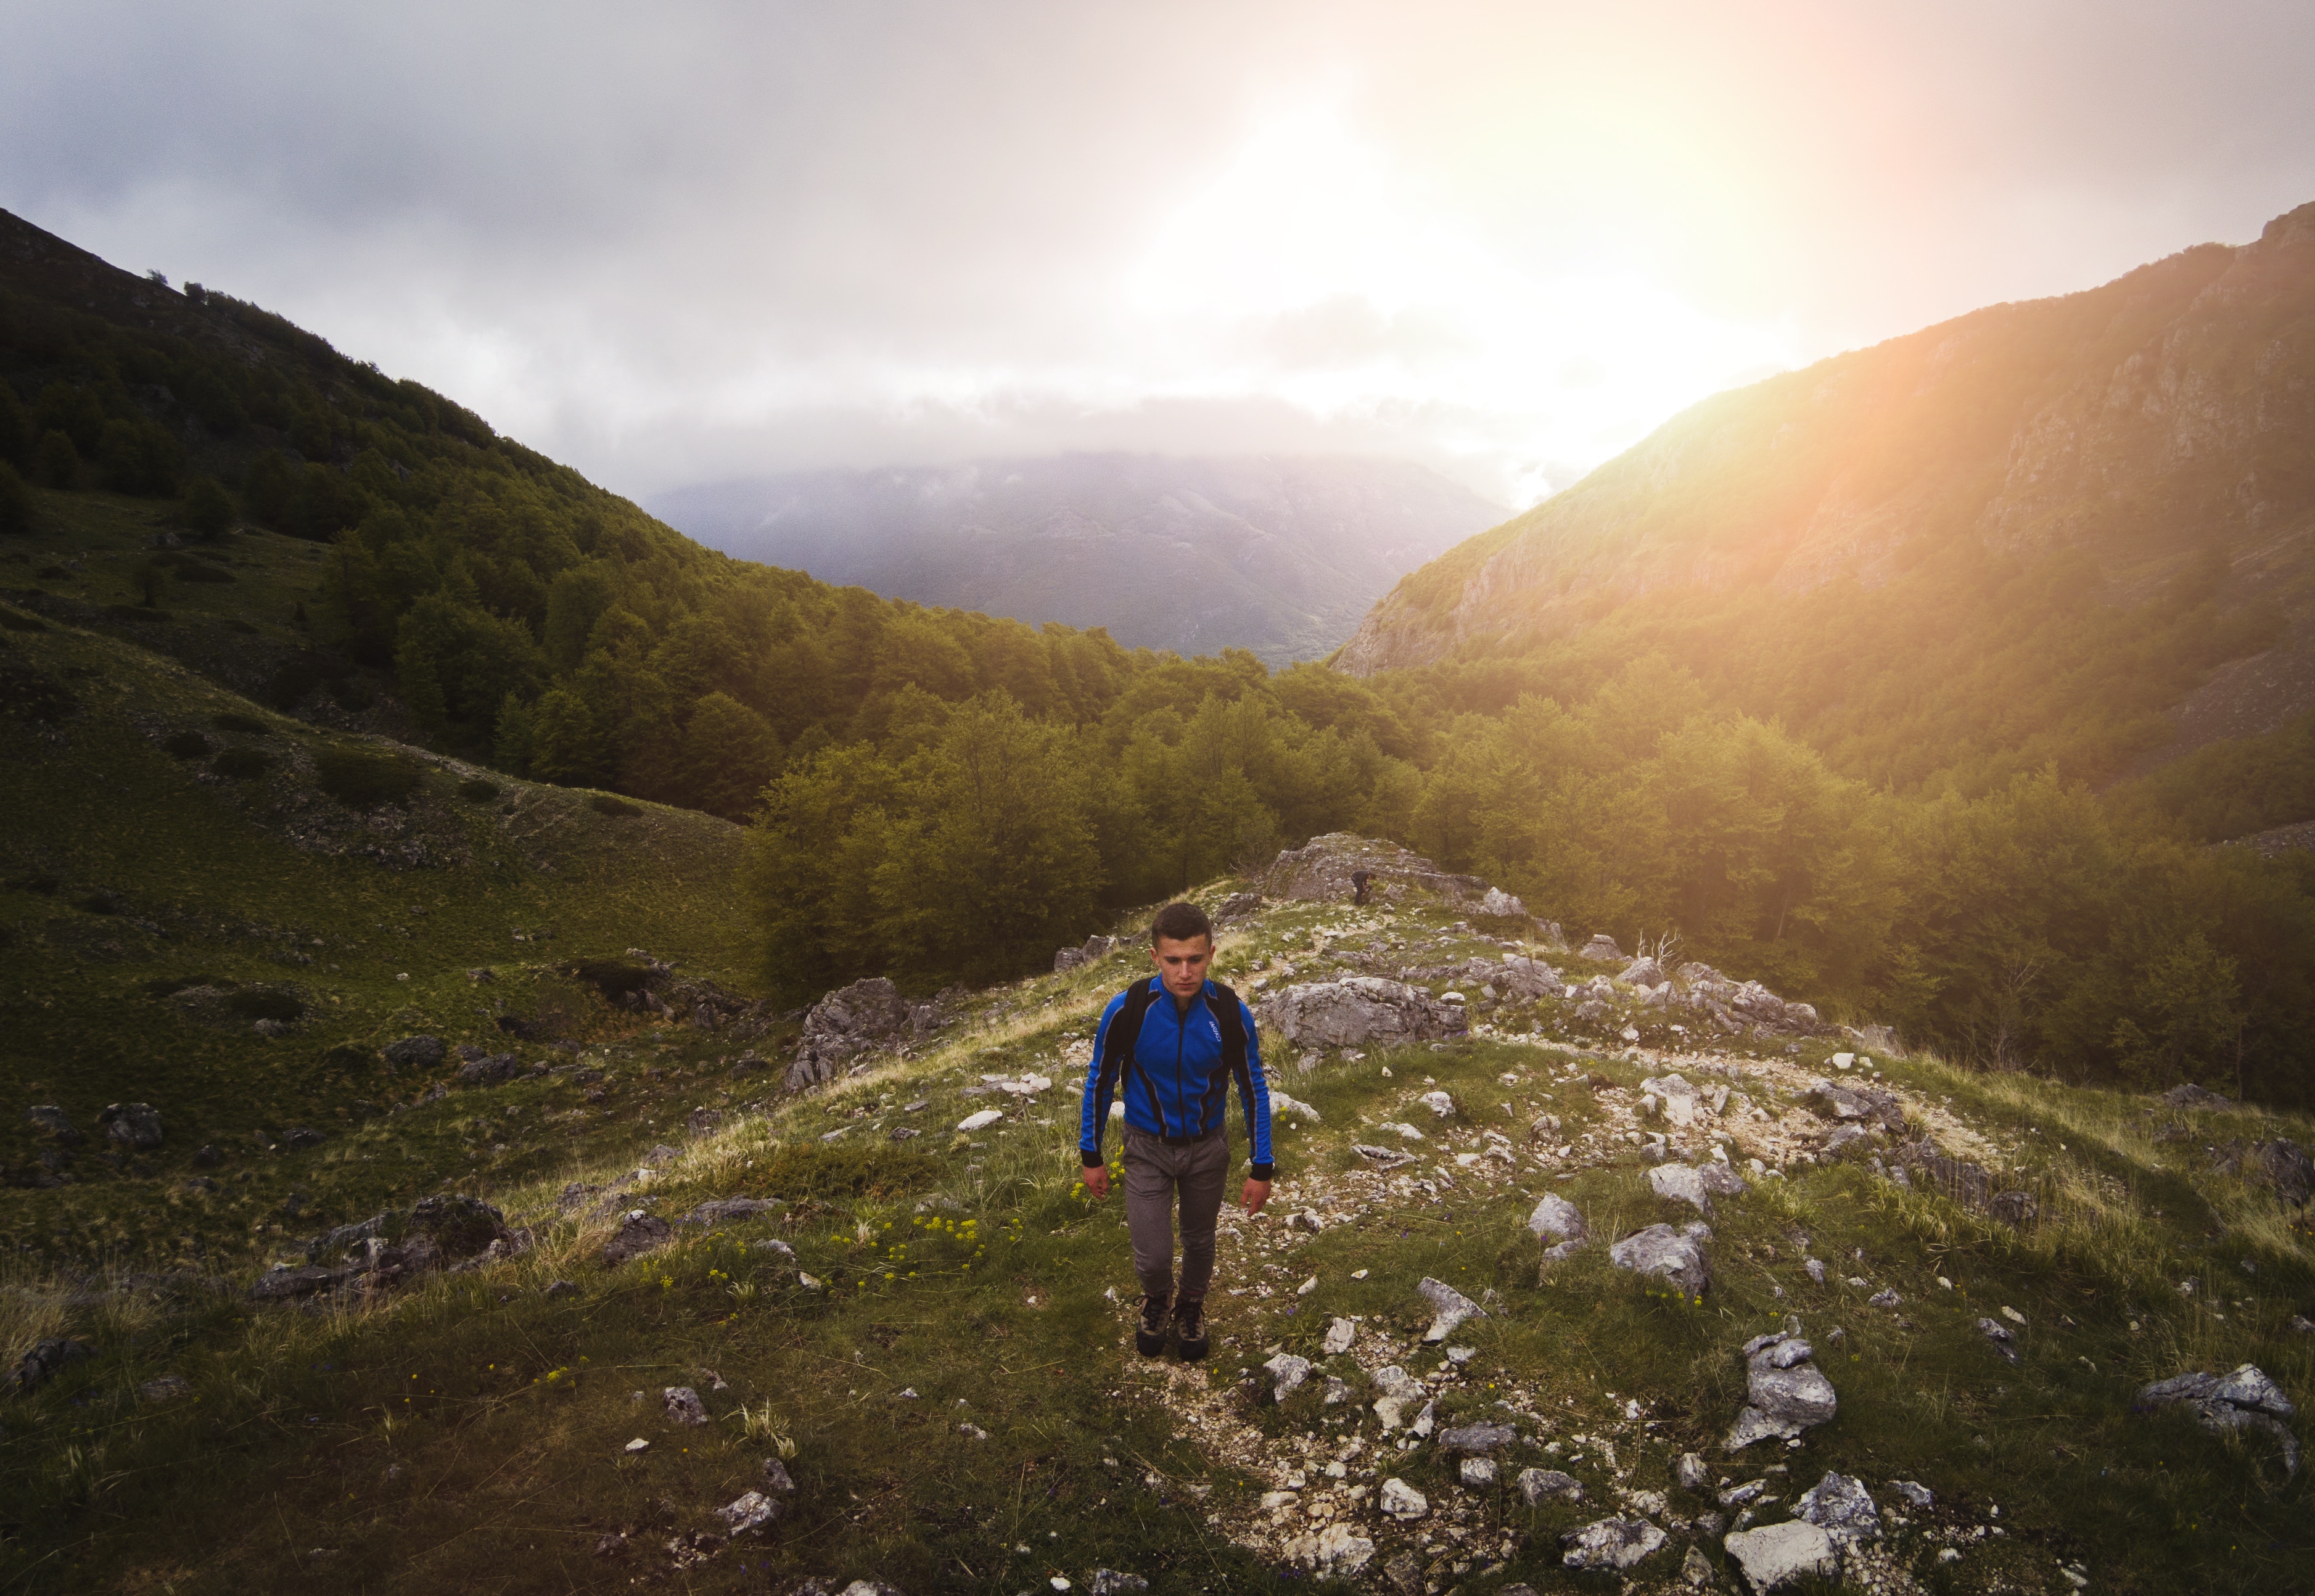
wilderness, walking, mountain, hiking, hill, adventure, valley, mountain range, extreme sport, ridge, summit, sports, alps, backpacking, plateau, fell, landform, mountain pass, geographical feature, mountainous landforms